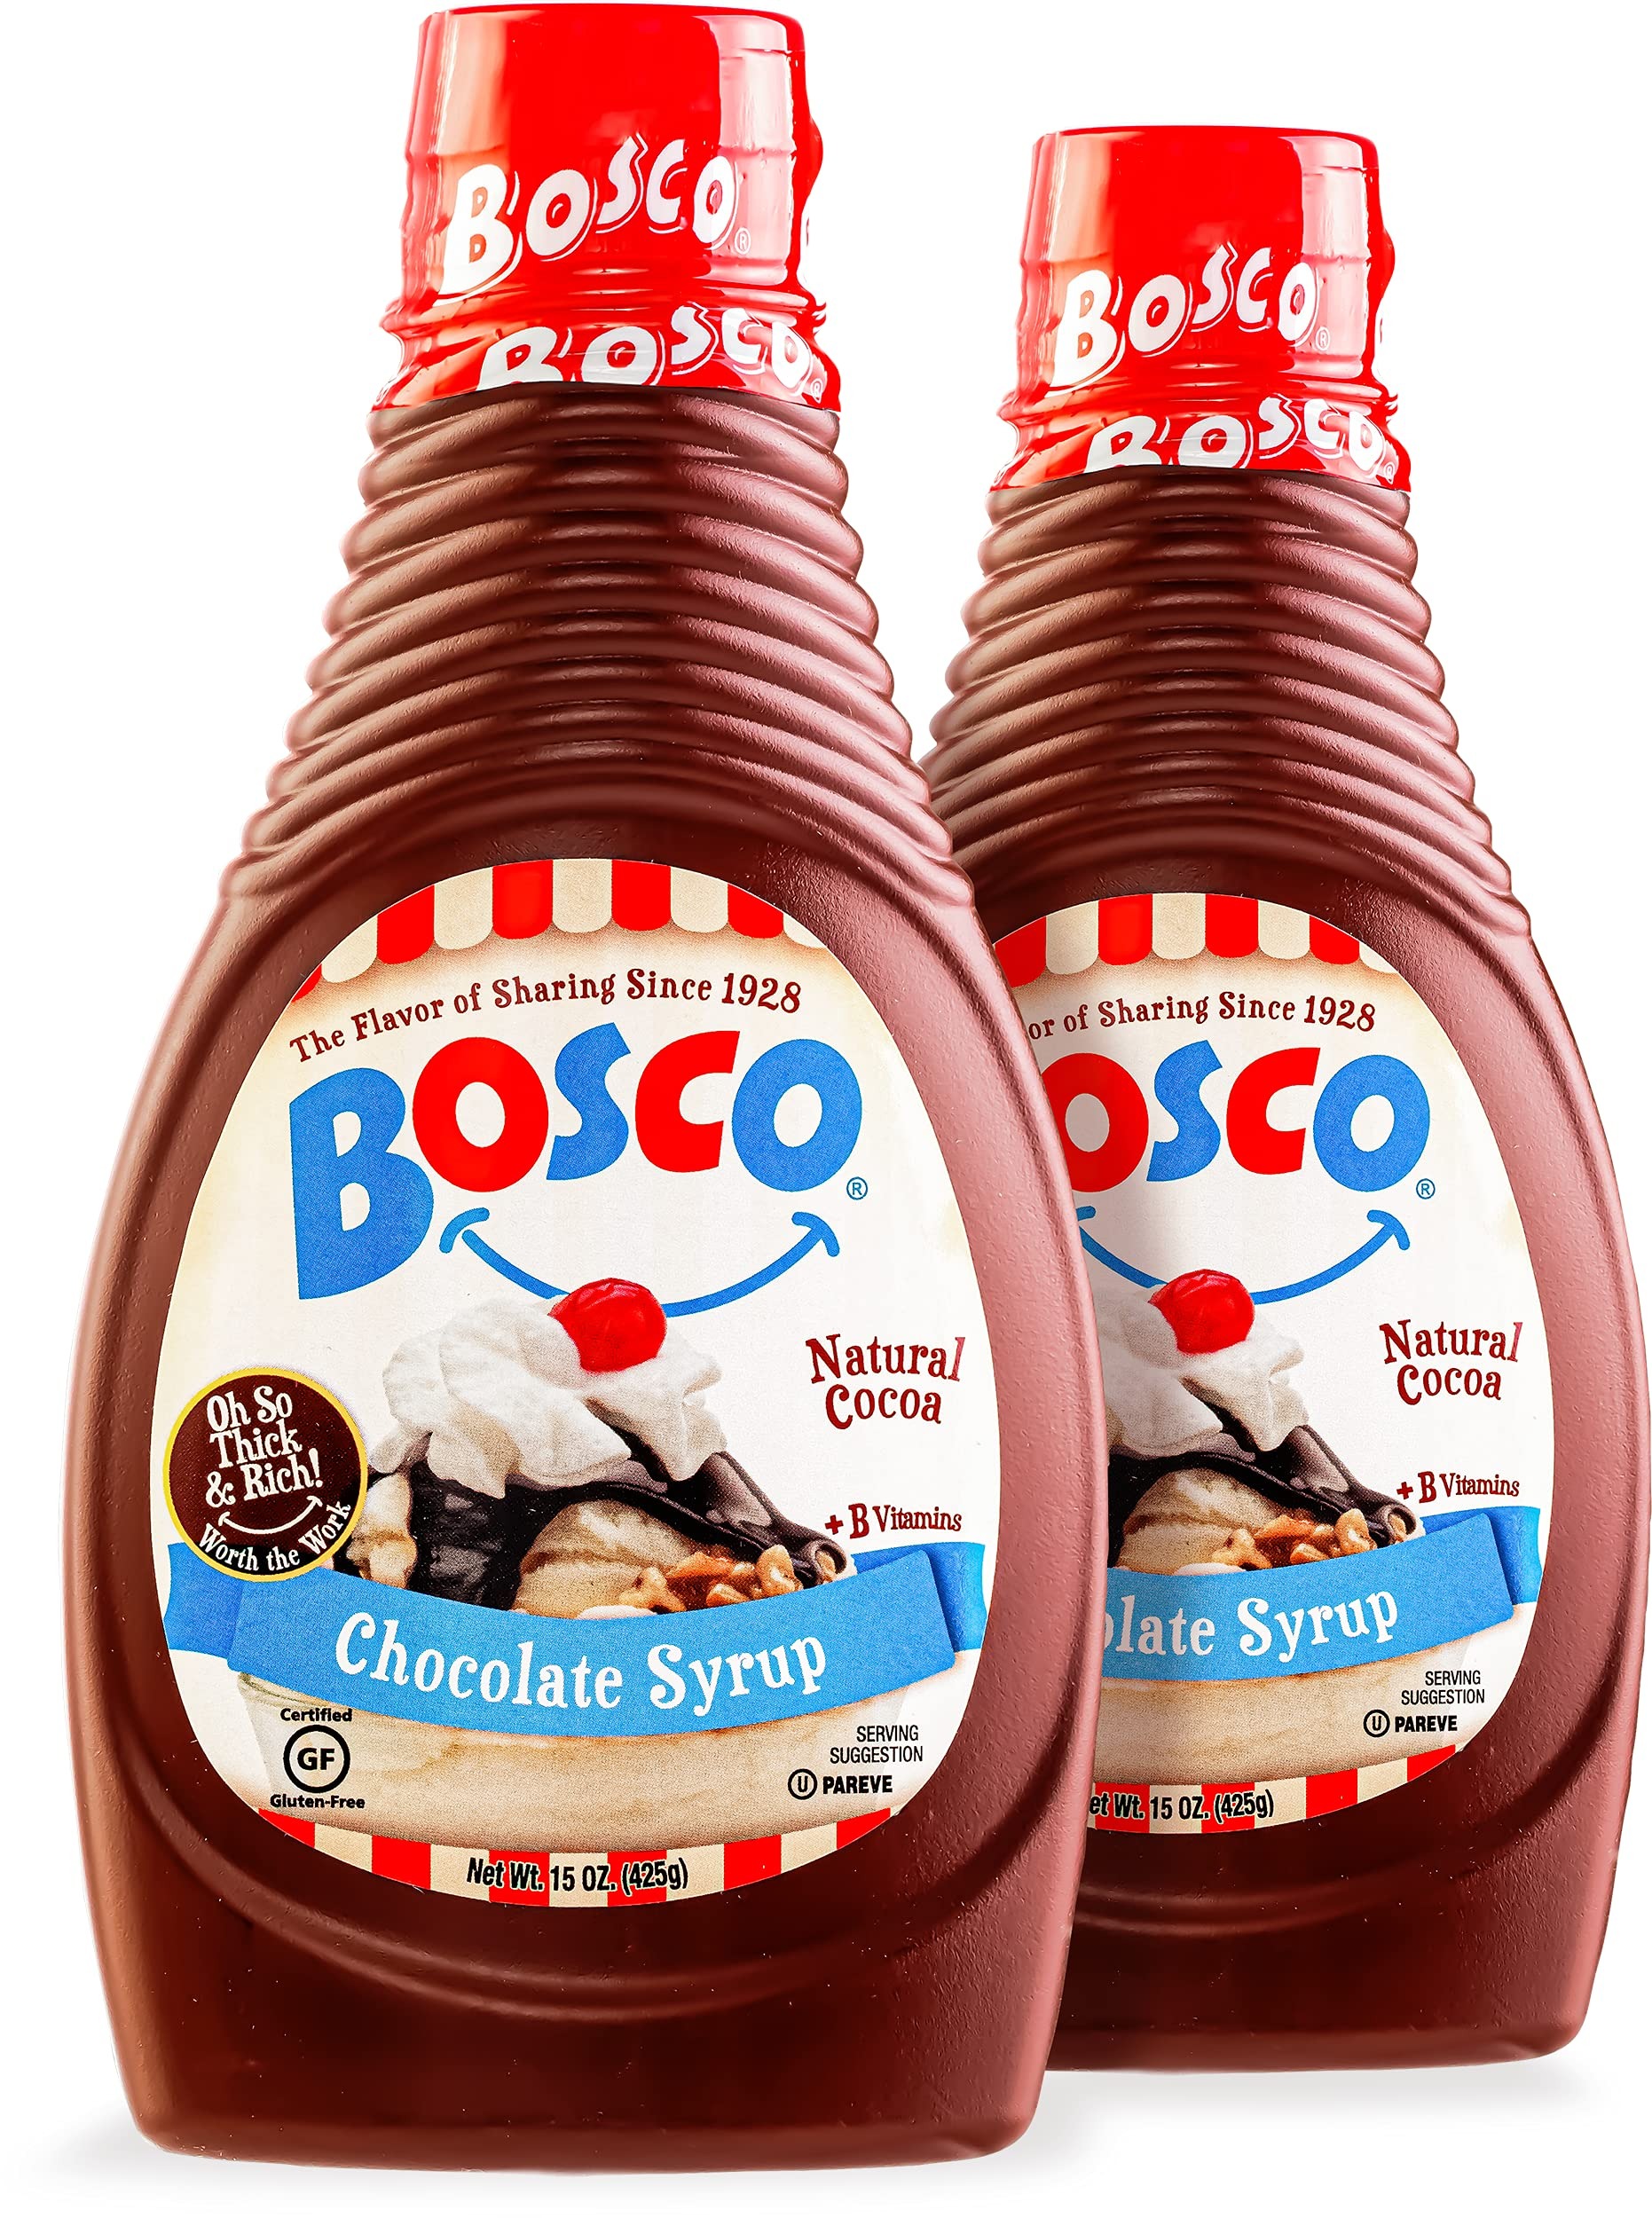
Item Name: Bosco Chocolate Syrup 15oz (2 Pack) | Fat Free, Gluten Free, Made with Natural Cocoa
Bullet Point 1: RICH & THICK- Treat yourself to this decadent, irresistible chocolate syrup made with natural cocoa
Bullet Point 2: MIX IT UP- From chocolate milk, to ice cream sundaes, to chocolate fondue fountains, this is the perfect treat topping
Bullet Point 3: GUILT FREE- No artificial colors, preservatives, or synthetic flavor so you can feel good about the treats you eat. Plus, it’s fat free.
Bullet Point 4: CERTIFIED- Kosher Pareve, Gluten Free
Product Description: The Flavor of Sharing Since 1928
Value: 2.0
Unit: Count

Price: 11.99